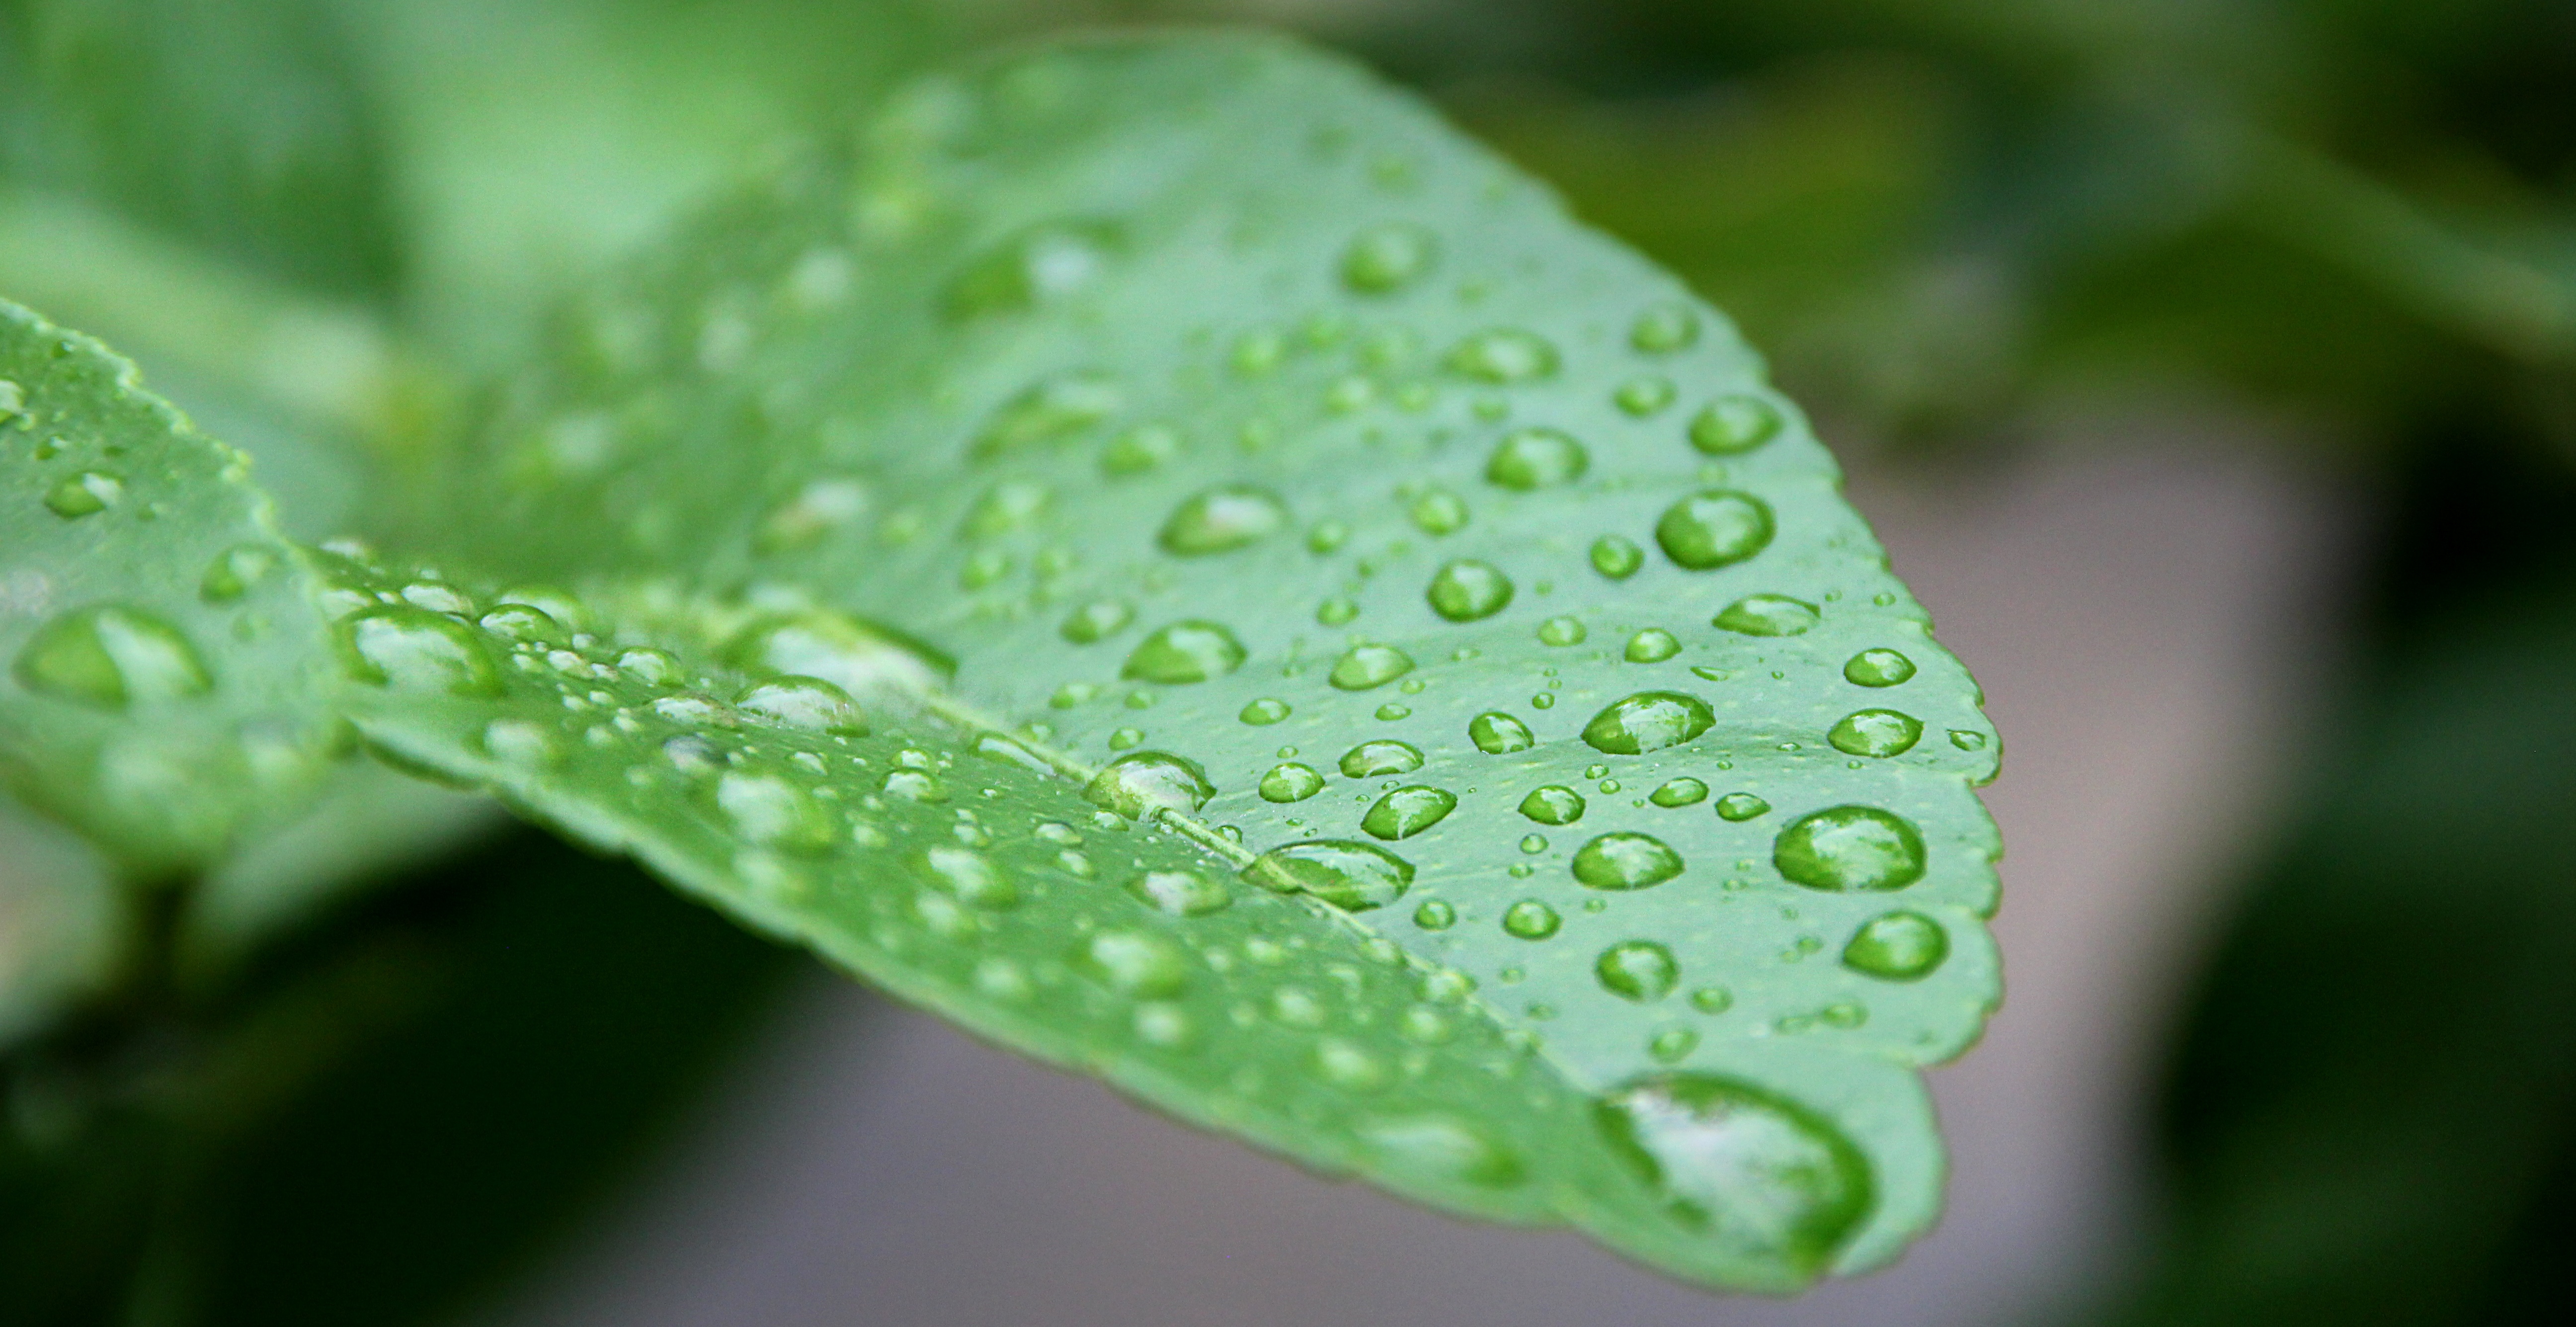
water, nature, grass, drop, dew, plant, photography, rain, leaf, flower, petal, raindrop, green, botany, close, flora, drip, close up, green plant, drop of water, moisture, morgentau, macro photography, annual plant, plant stem